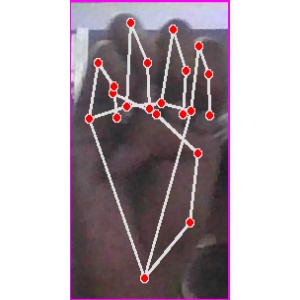
अक्षर: म